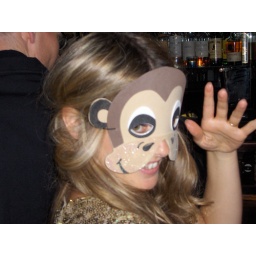
in the Crazy Bear with a monkey on a hen weekend